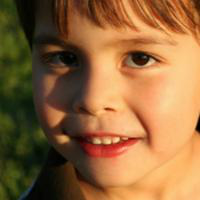
Age group: age 01-10